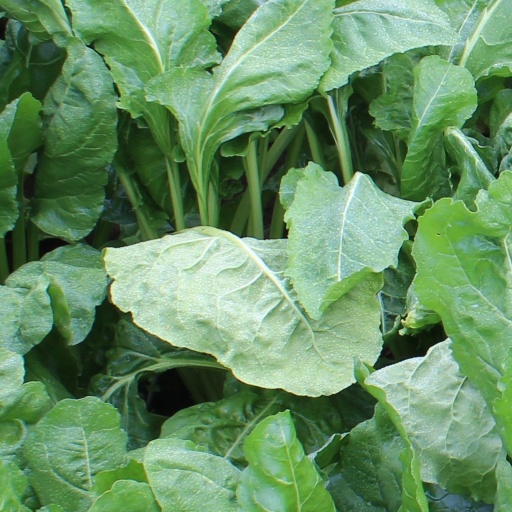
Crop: sugar beet